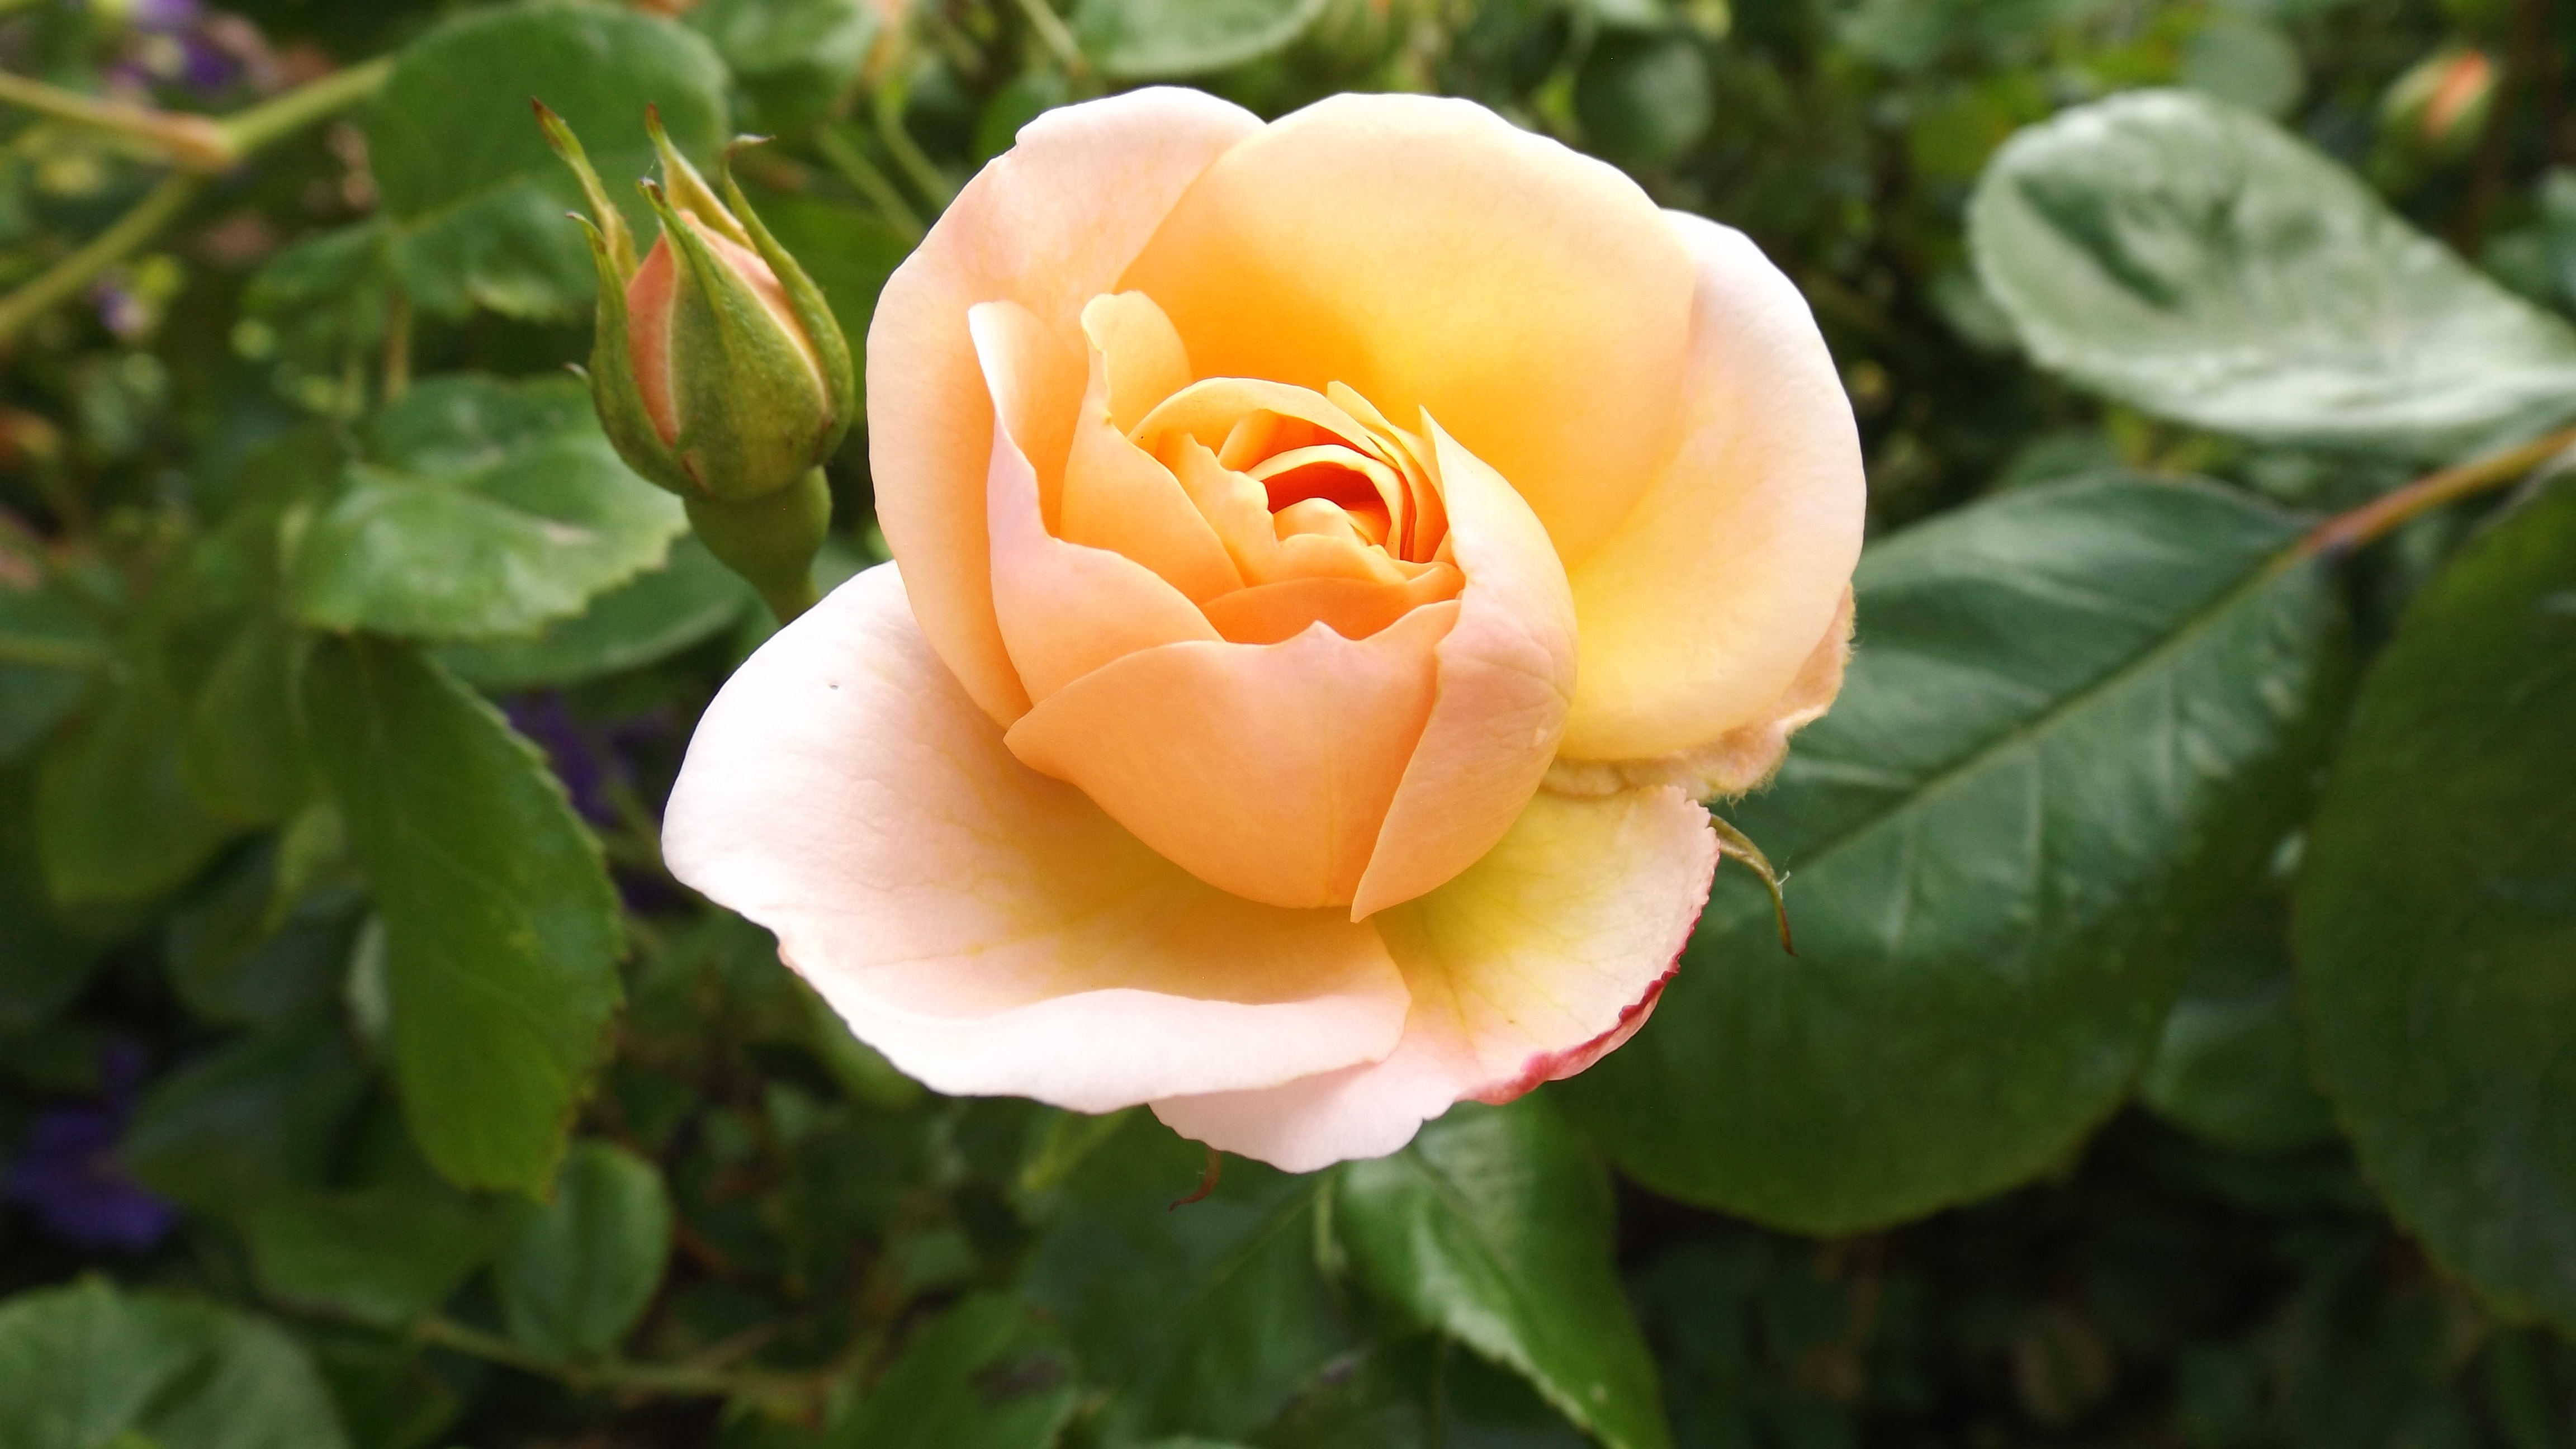
nature, plant, flower, petal, rose, botany, pink, flora, petals, floribunda, macro photography, rosebush, flowering plant, garden roses, rose family, land plant